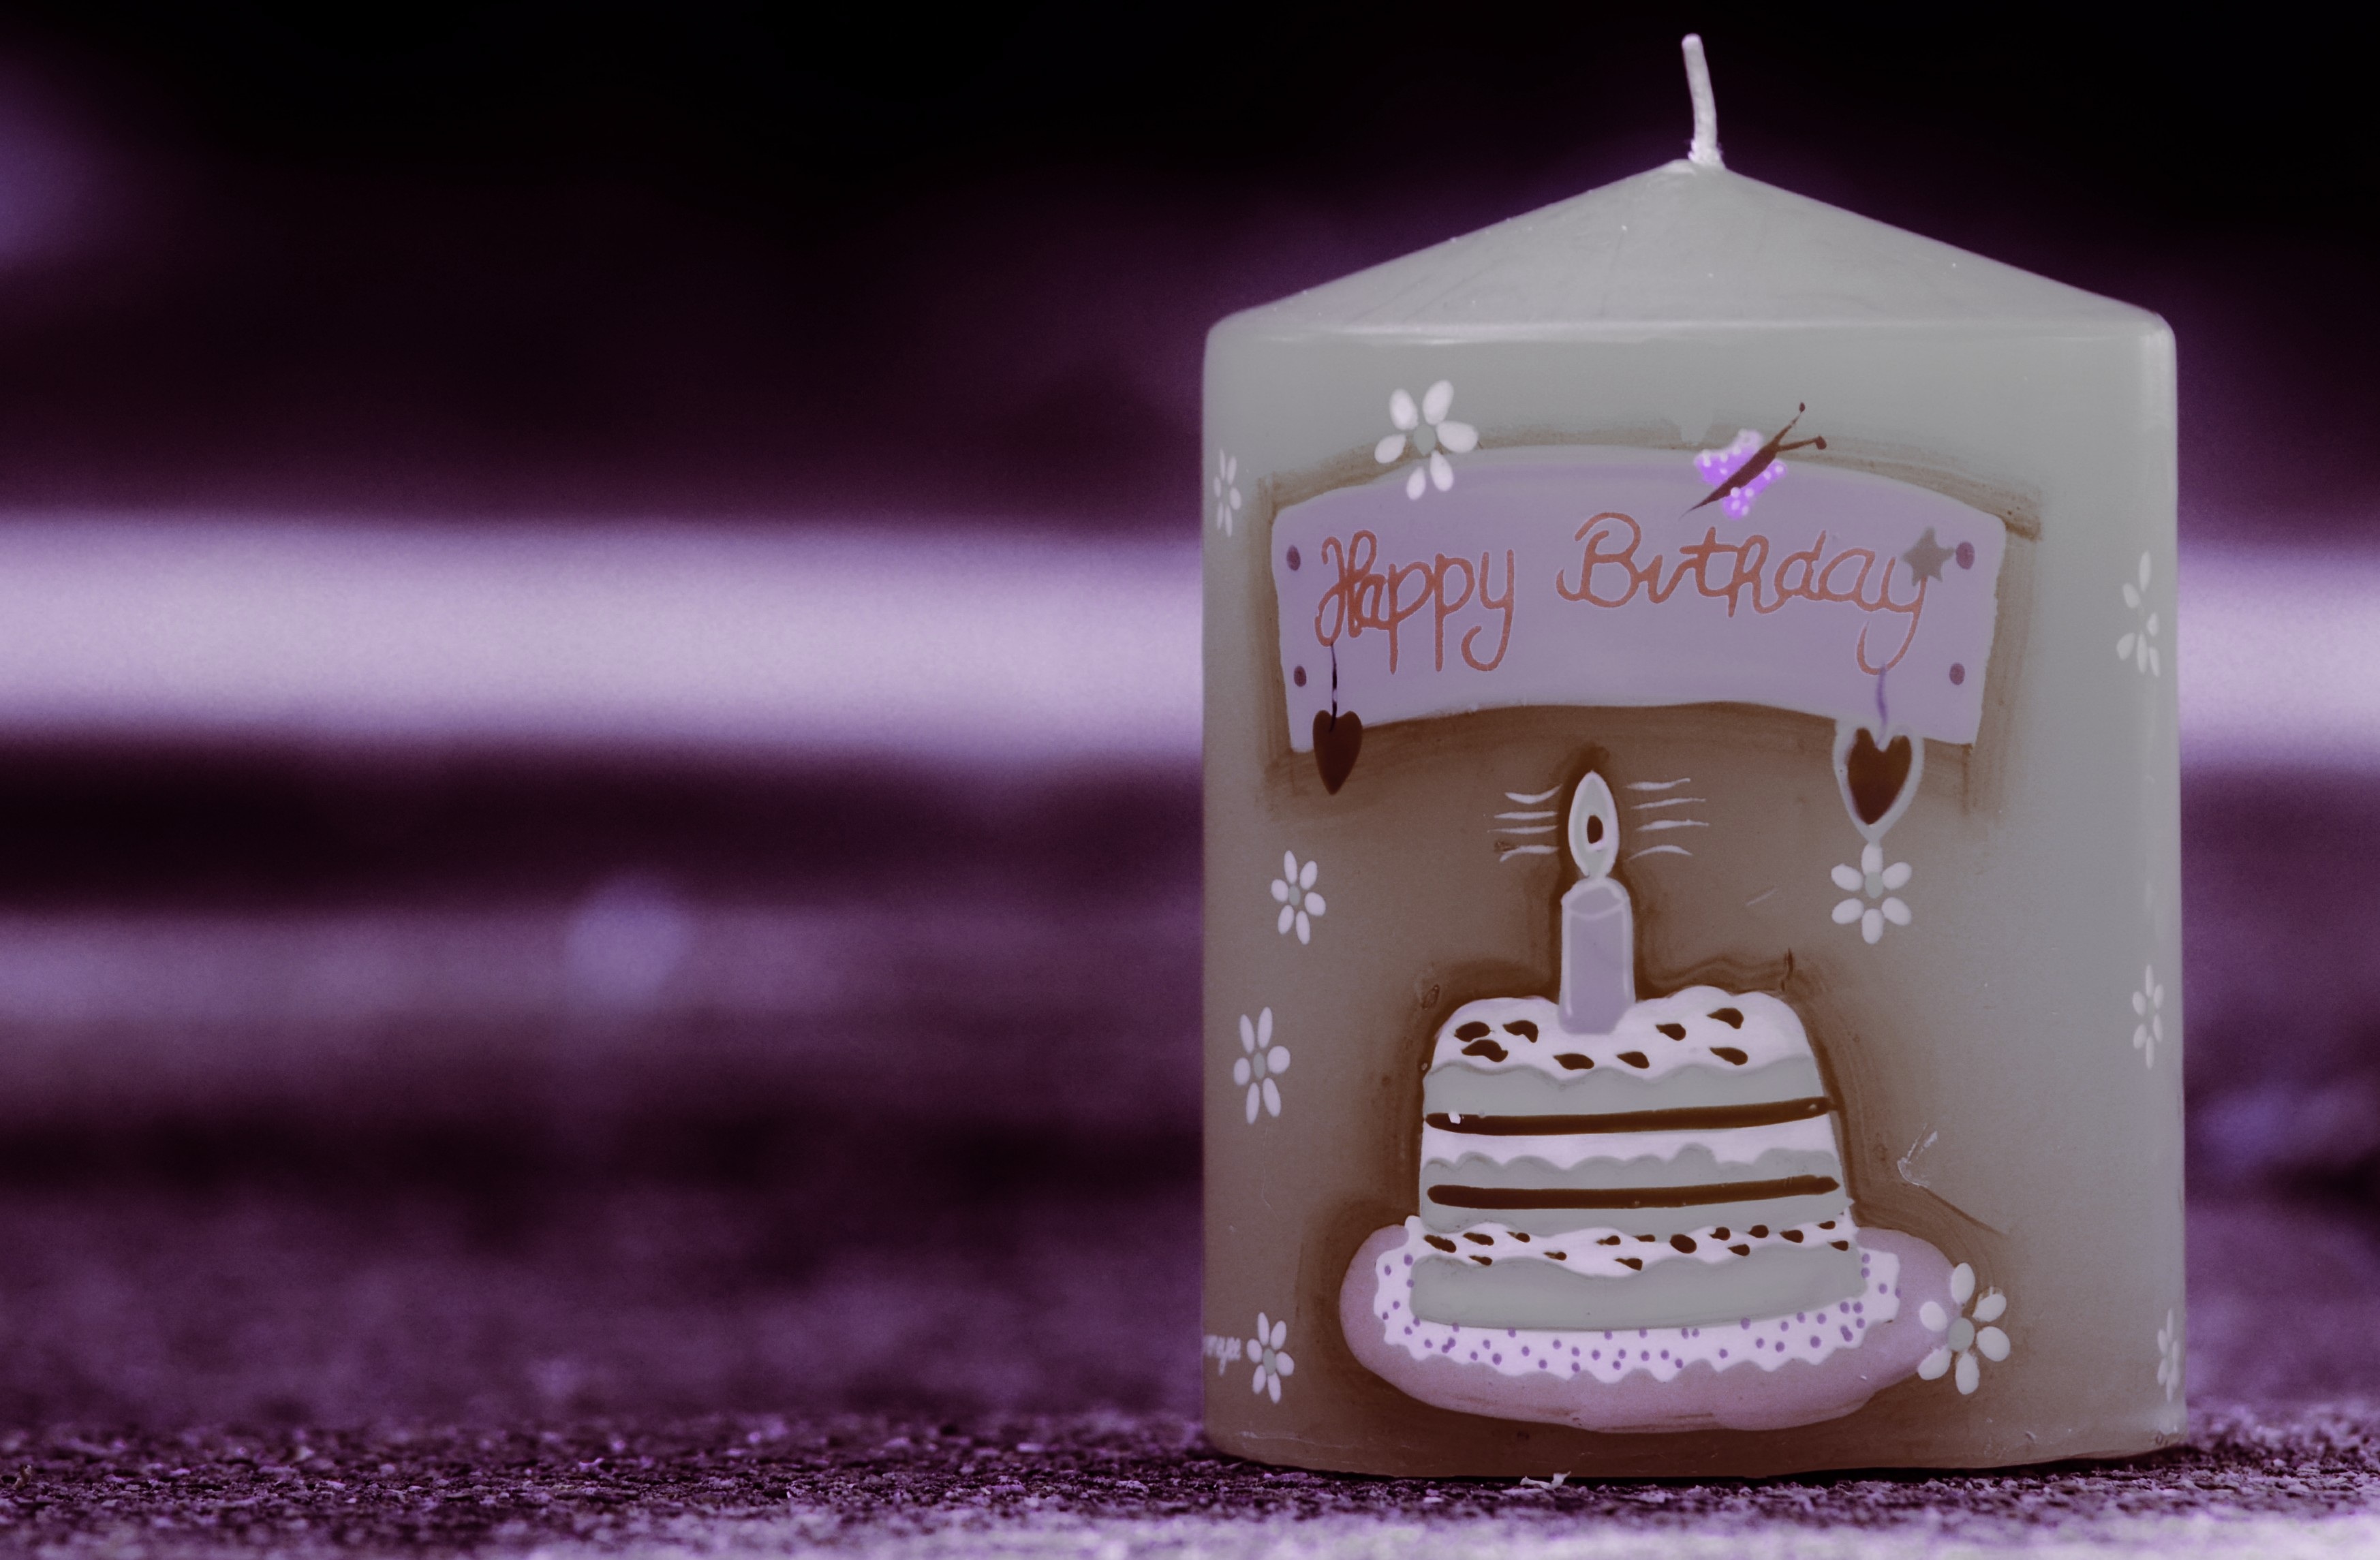
light, purple, celebration, food, romance, pink, candle, dessert, lighting, cake, happy birthday, birthday, greeting card, congratulations, flavor